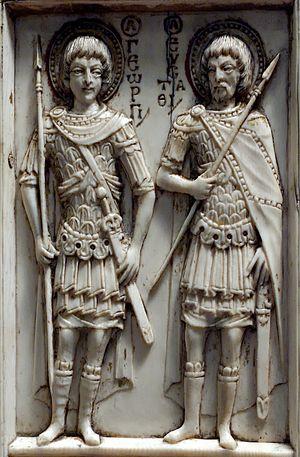
Saints Georges et Eustache. Triptyque d'Harbaville